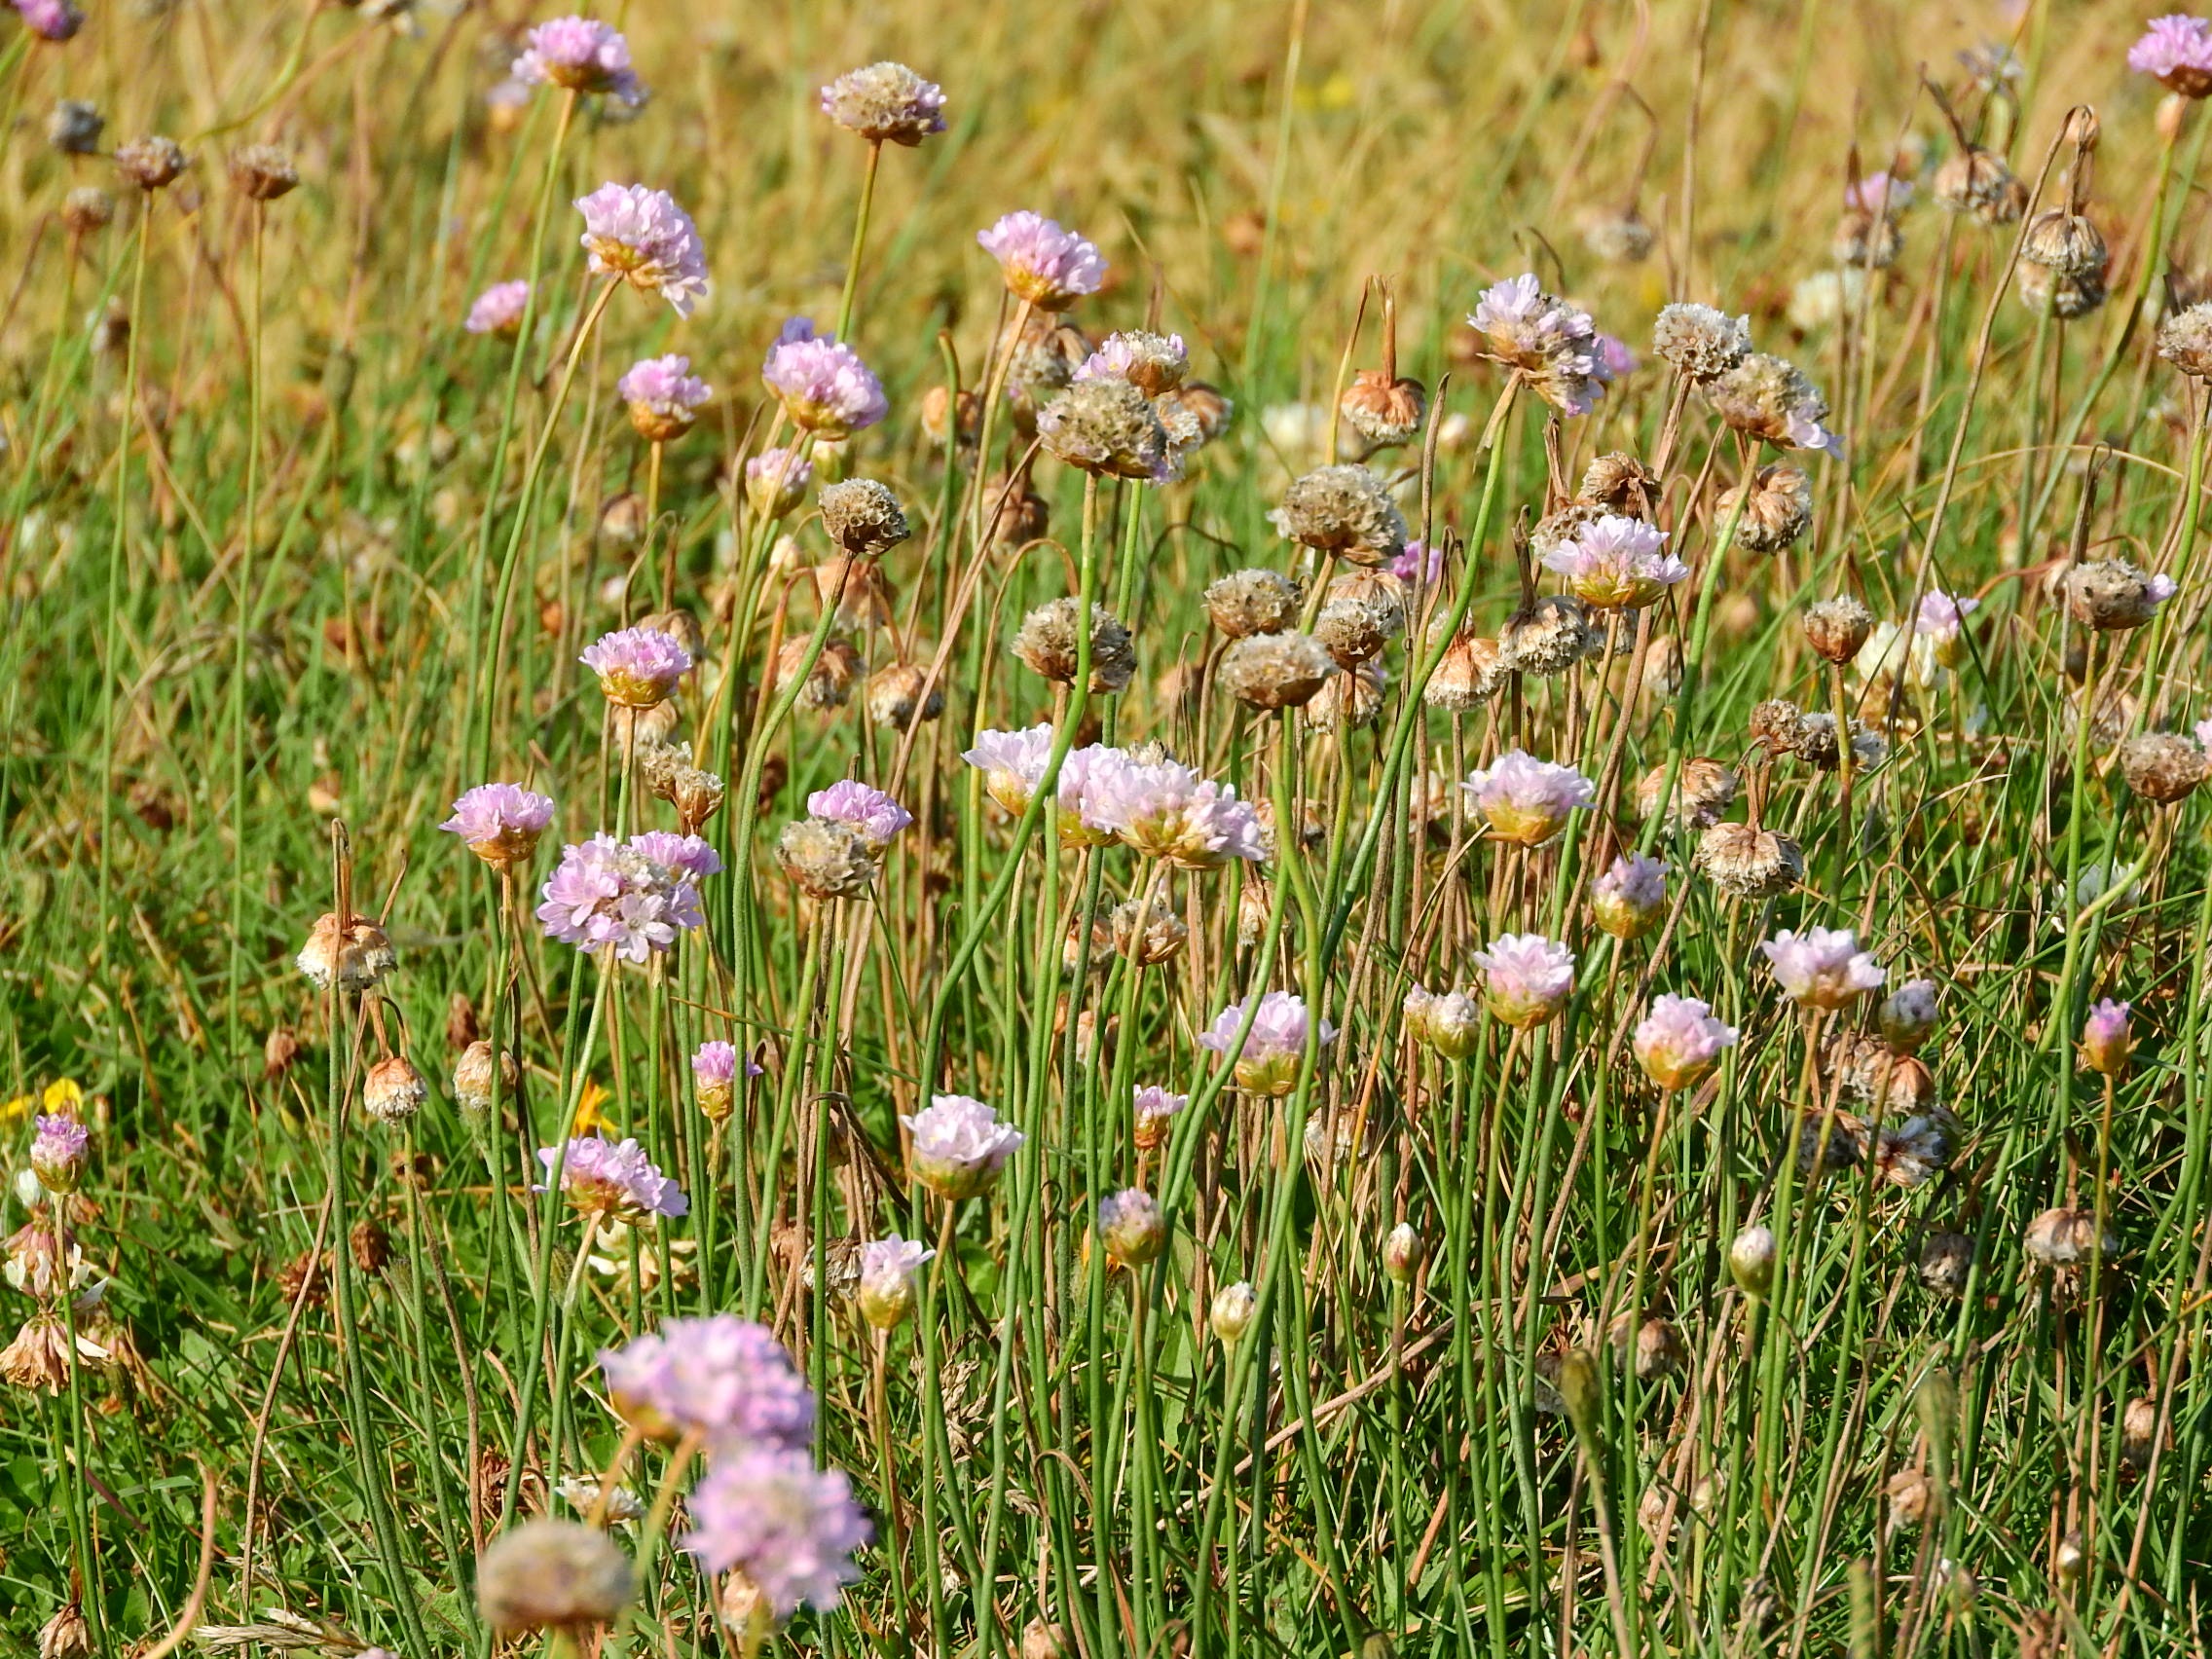
grass, plant, field, lawn, meadow, prairie, flower, summer, herb, botany, flora, wildflower, flowers, wild flowers, grassland, habitat, flowering plant, daisy family, natural environment, grass family, land plant, chamaemelum nobile